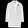
Label: Coat